Johnny Olszewski

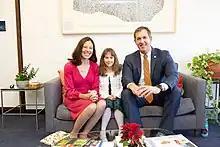
Olszewski and his family during his county executive inauguration, 2022

During his county executive campaign, Olszewski said he supported raising the Maryland minimum wage to $15 an hour, saying that it would "give people a chance to earn a decent wage". During the 2019 legislative session, Olszewski testified in support of a bill that would raise the state's minimum wage to $15 an hour by 2026. In October 2020, Olszewski proposed legislation that would provide county workers with prevailing wages. In February 2023, Olszewski testified in support of the Fair Wage Act, a bill that would accelerate the state's incremental minimum wage increase to be $15 an hour by 2023 and index future increases to the consumer price index.